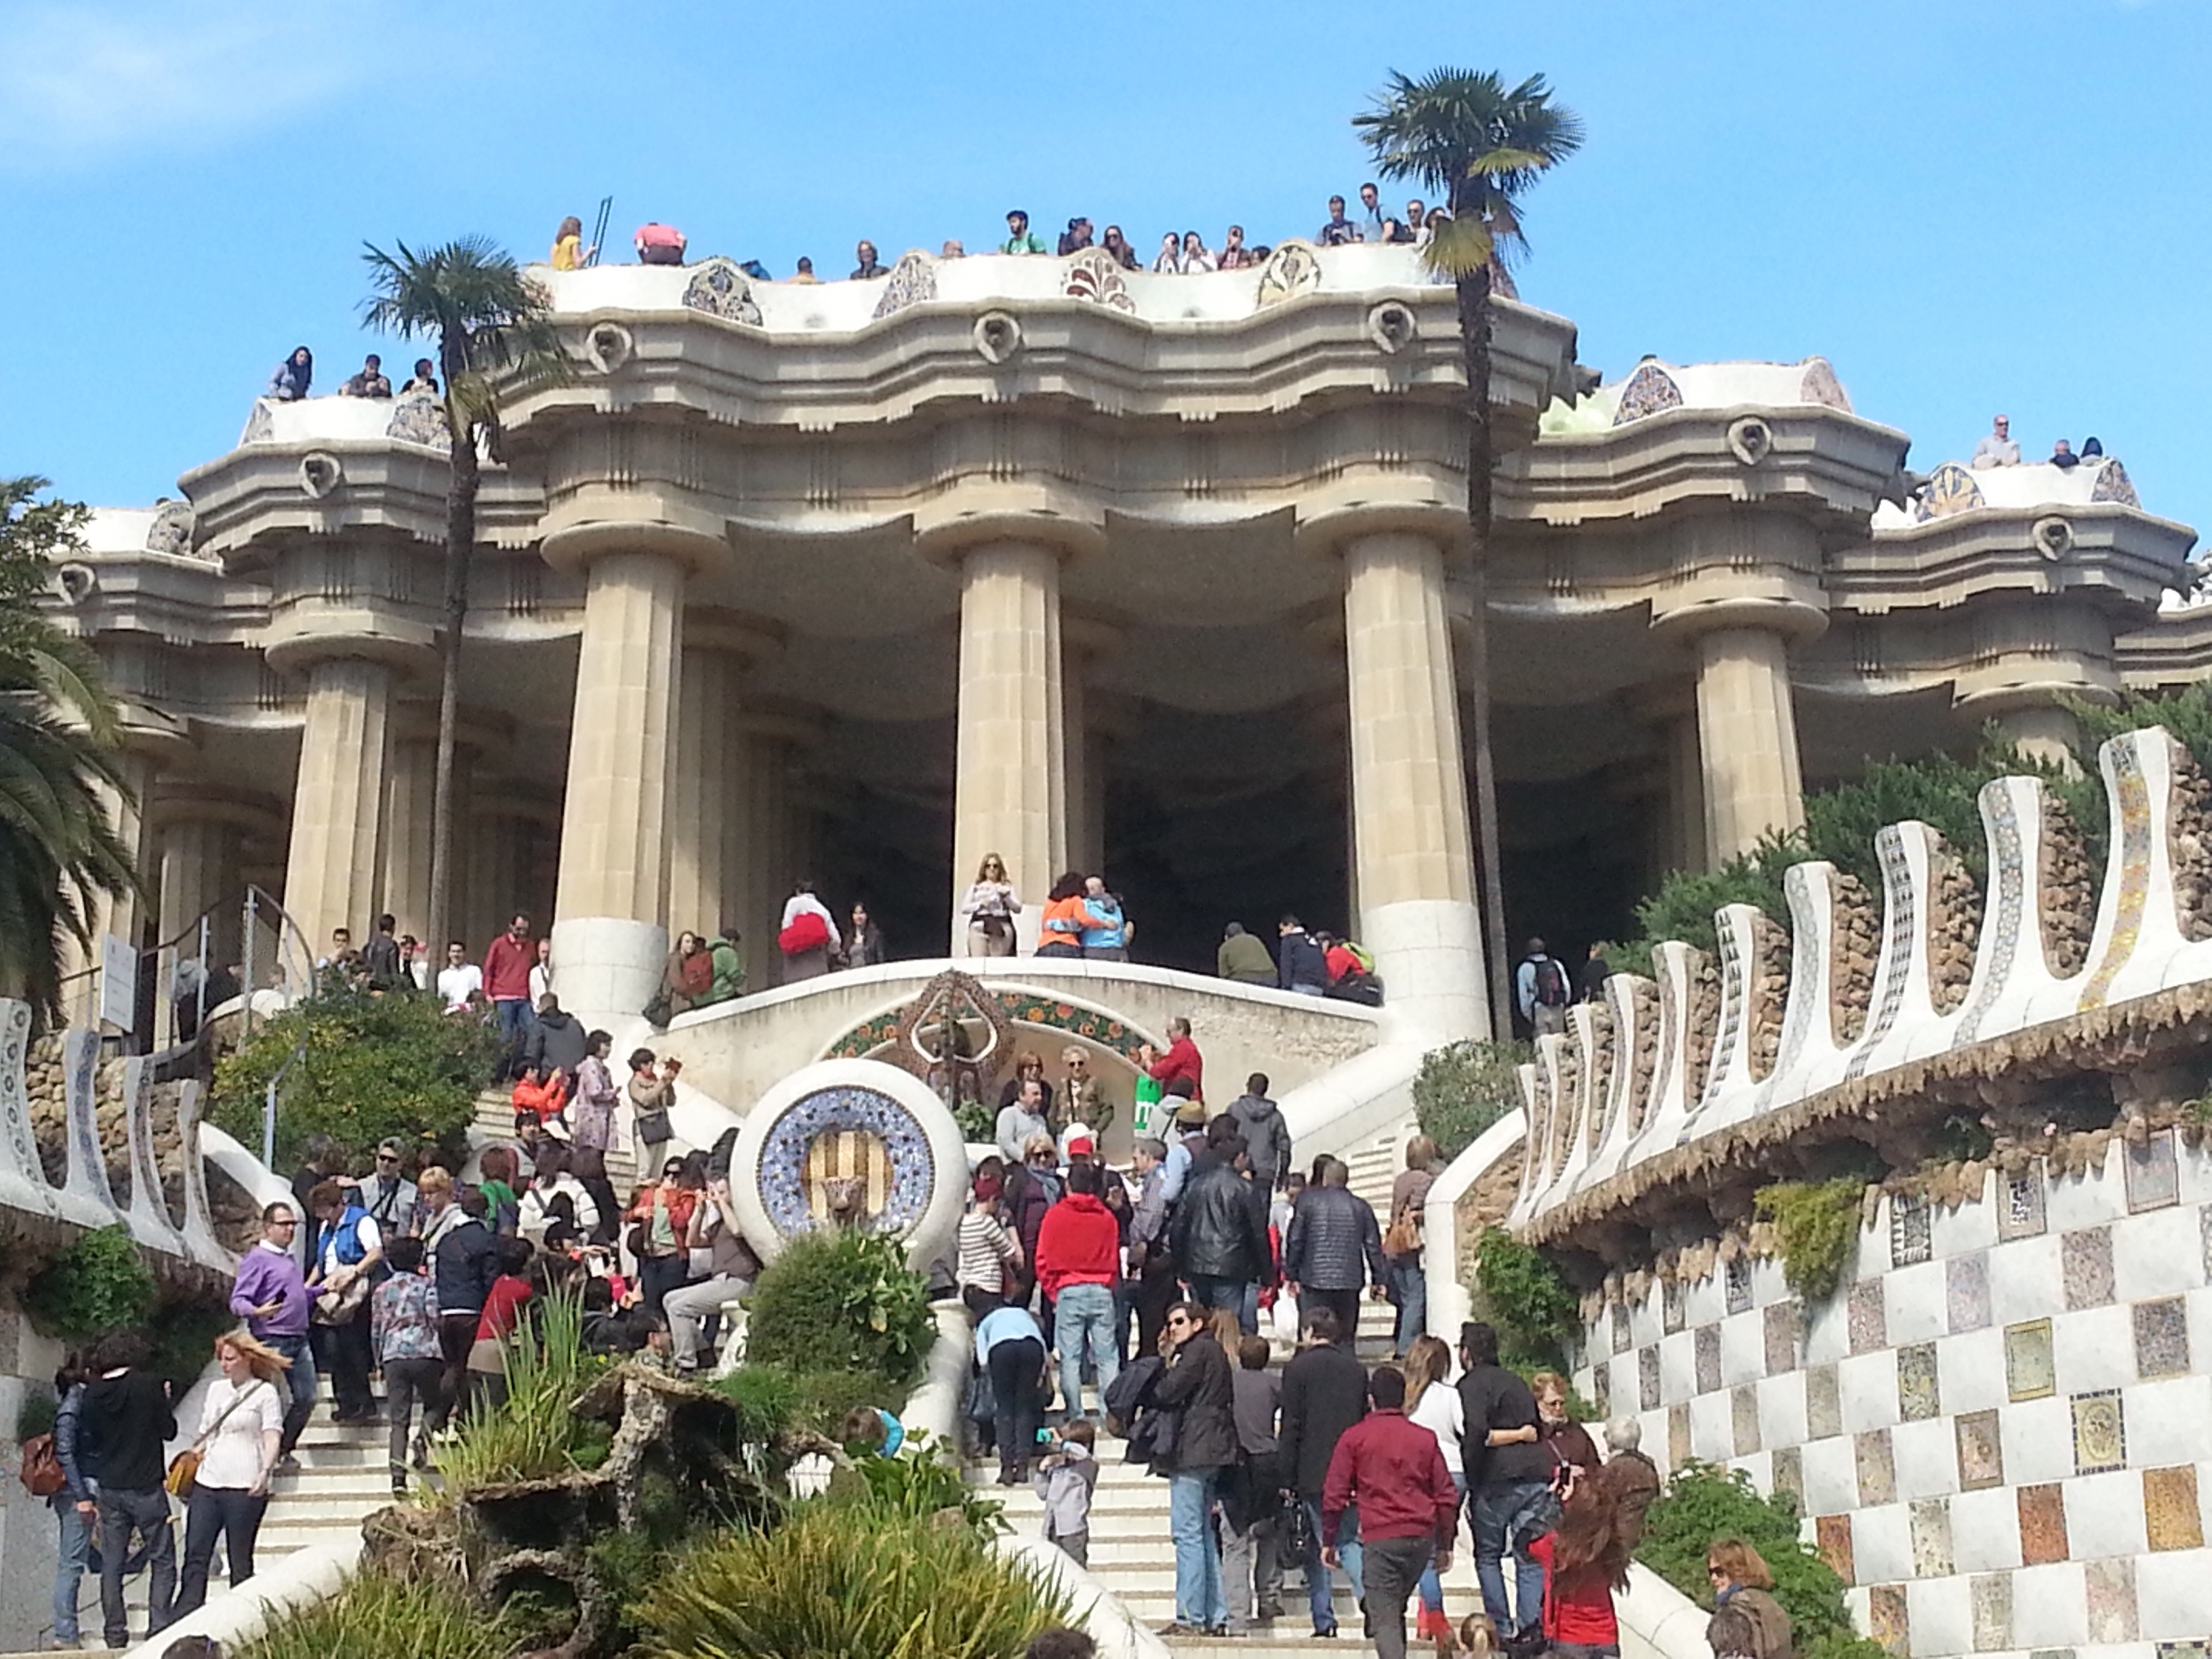
sun, palace, plaza, holiday, landmark, tourism, barcelona, place of worship, spain, temple, shrine, gaudi, hindu temple, park guell, historic site, ancient history